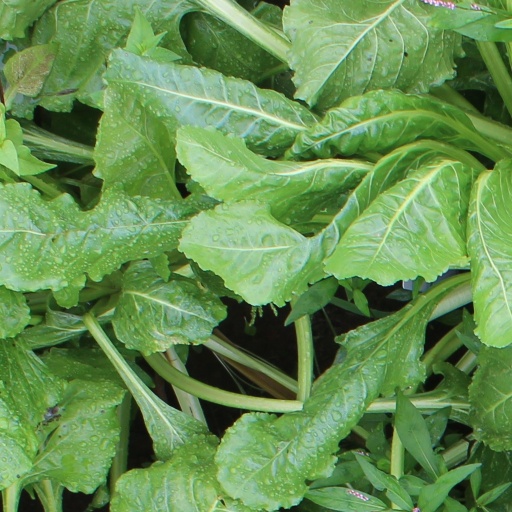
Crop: sugar beet